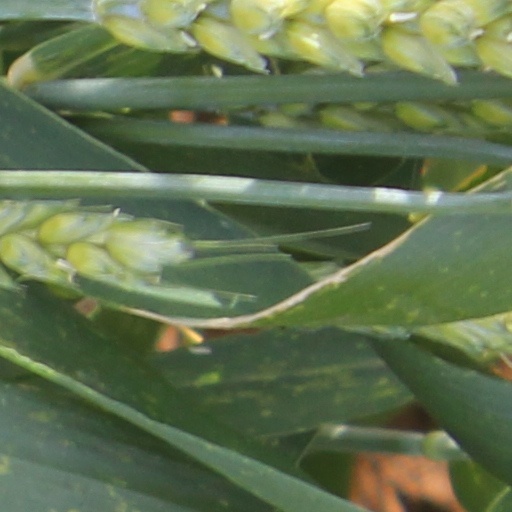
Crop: wheat